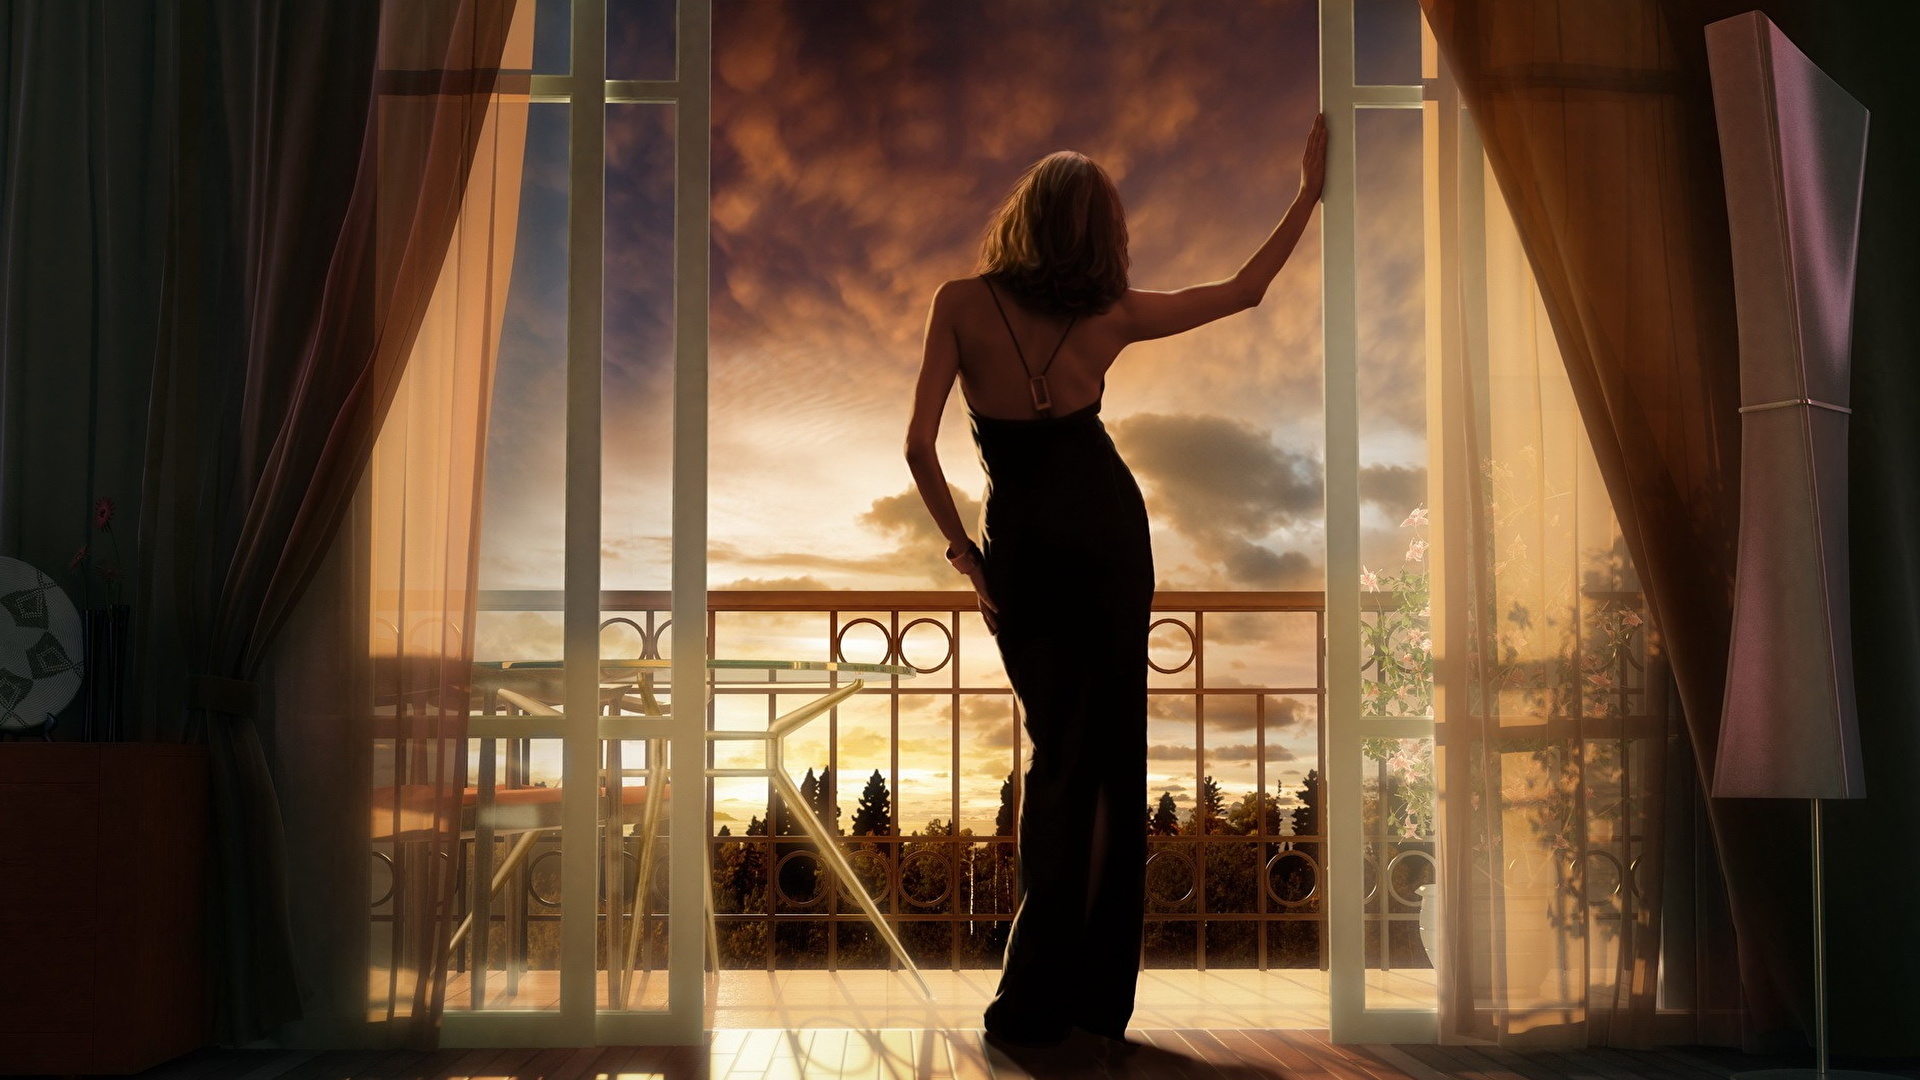
woman, beauty, fashion, standing, photography, long hair, window, backlighting, sunlight, dress, reflection, curtain, performance, shadow, interior design